List of Remarkable Gardens of France

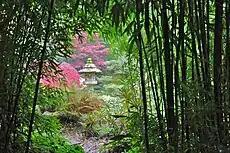
Botanical garden of Upper Brittany

A pastoral garden created in the mid-19th century, around a small château and a hamlet of farm buildings. The garden features many trees planted in 1850, including a double alley of giant sequoias; a grove of Cedar of Lebanon; Copper beeches, ash trees and tulip trees; as well as beds of wisterias, roses, hortensias, alleys of pink peonies and blue irises; lavender; a medicinal herb garden; magnolias, rhododendrons, and a carpet of heather. (See photos)